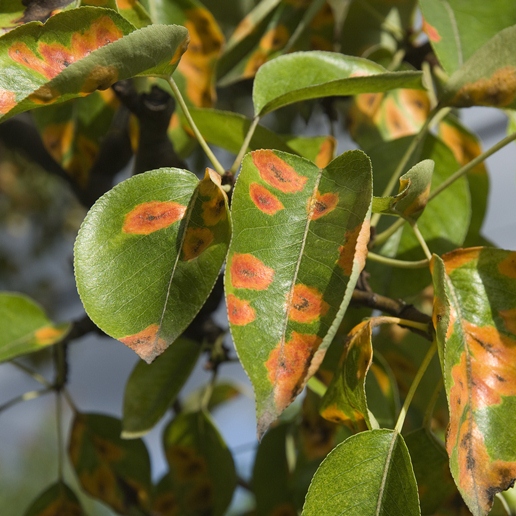
Plant: Apple
Disease: apple rust